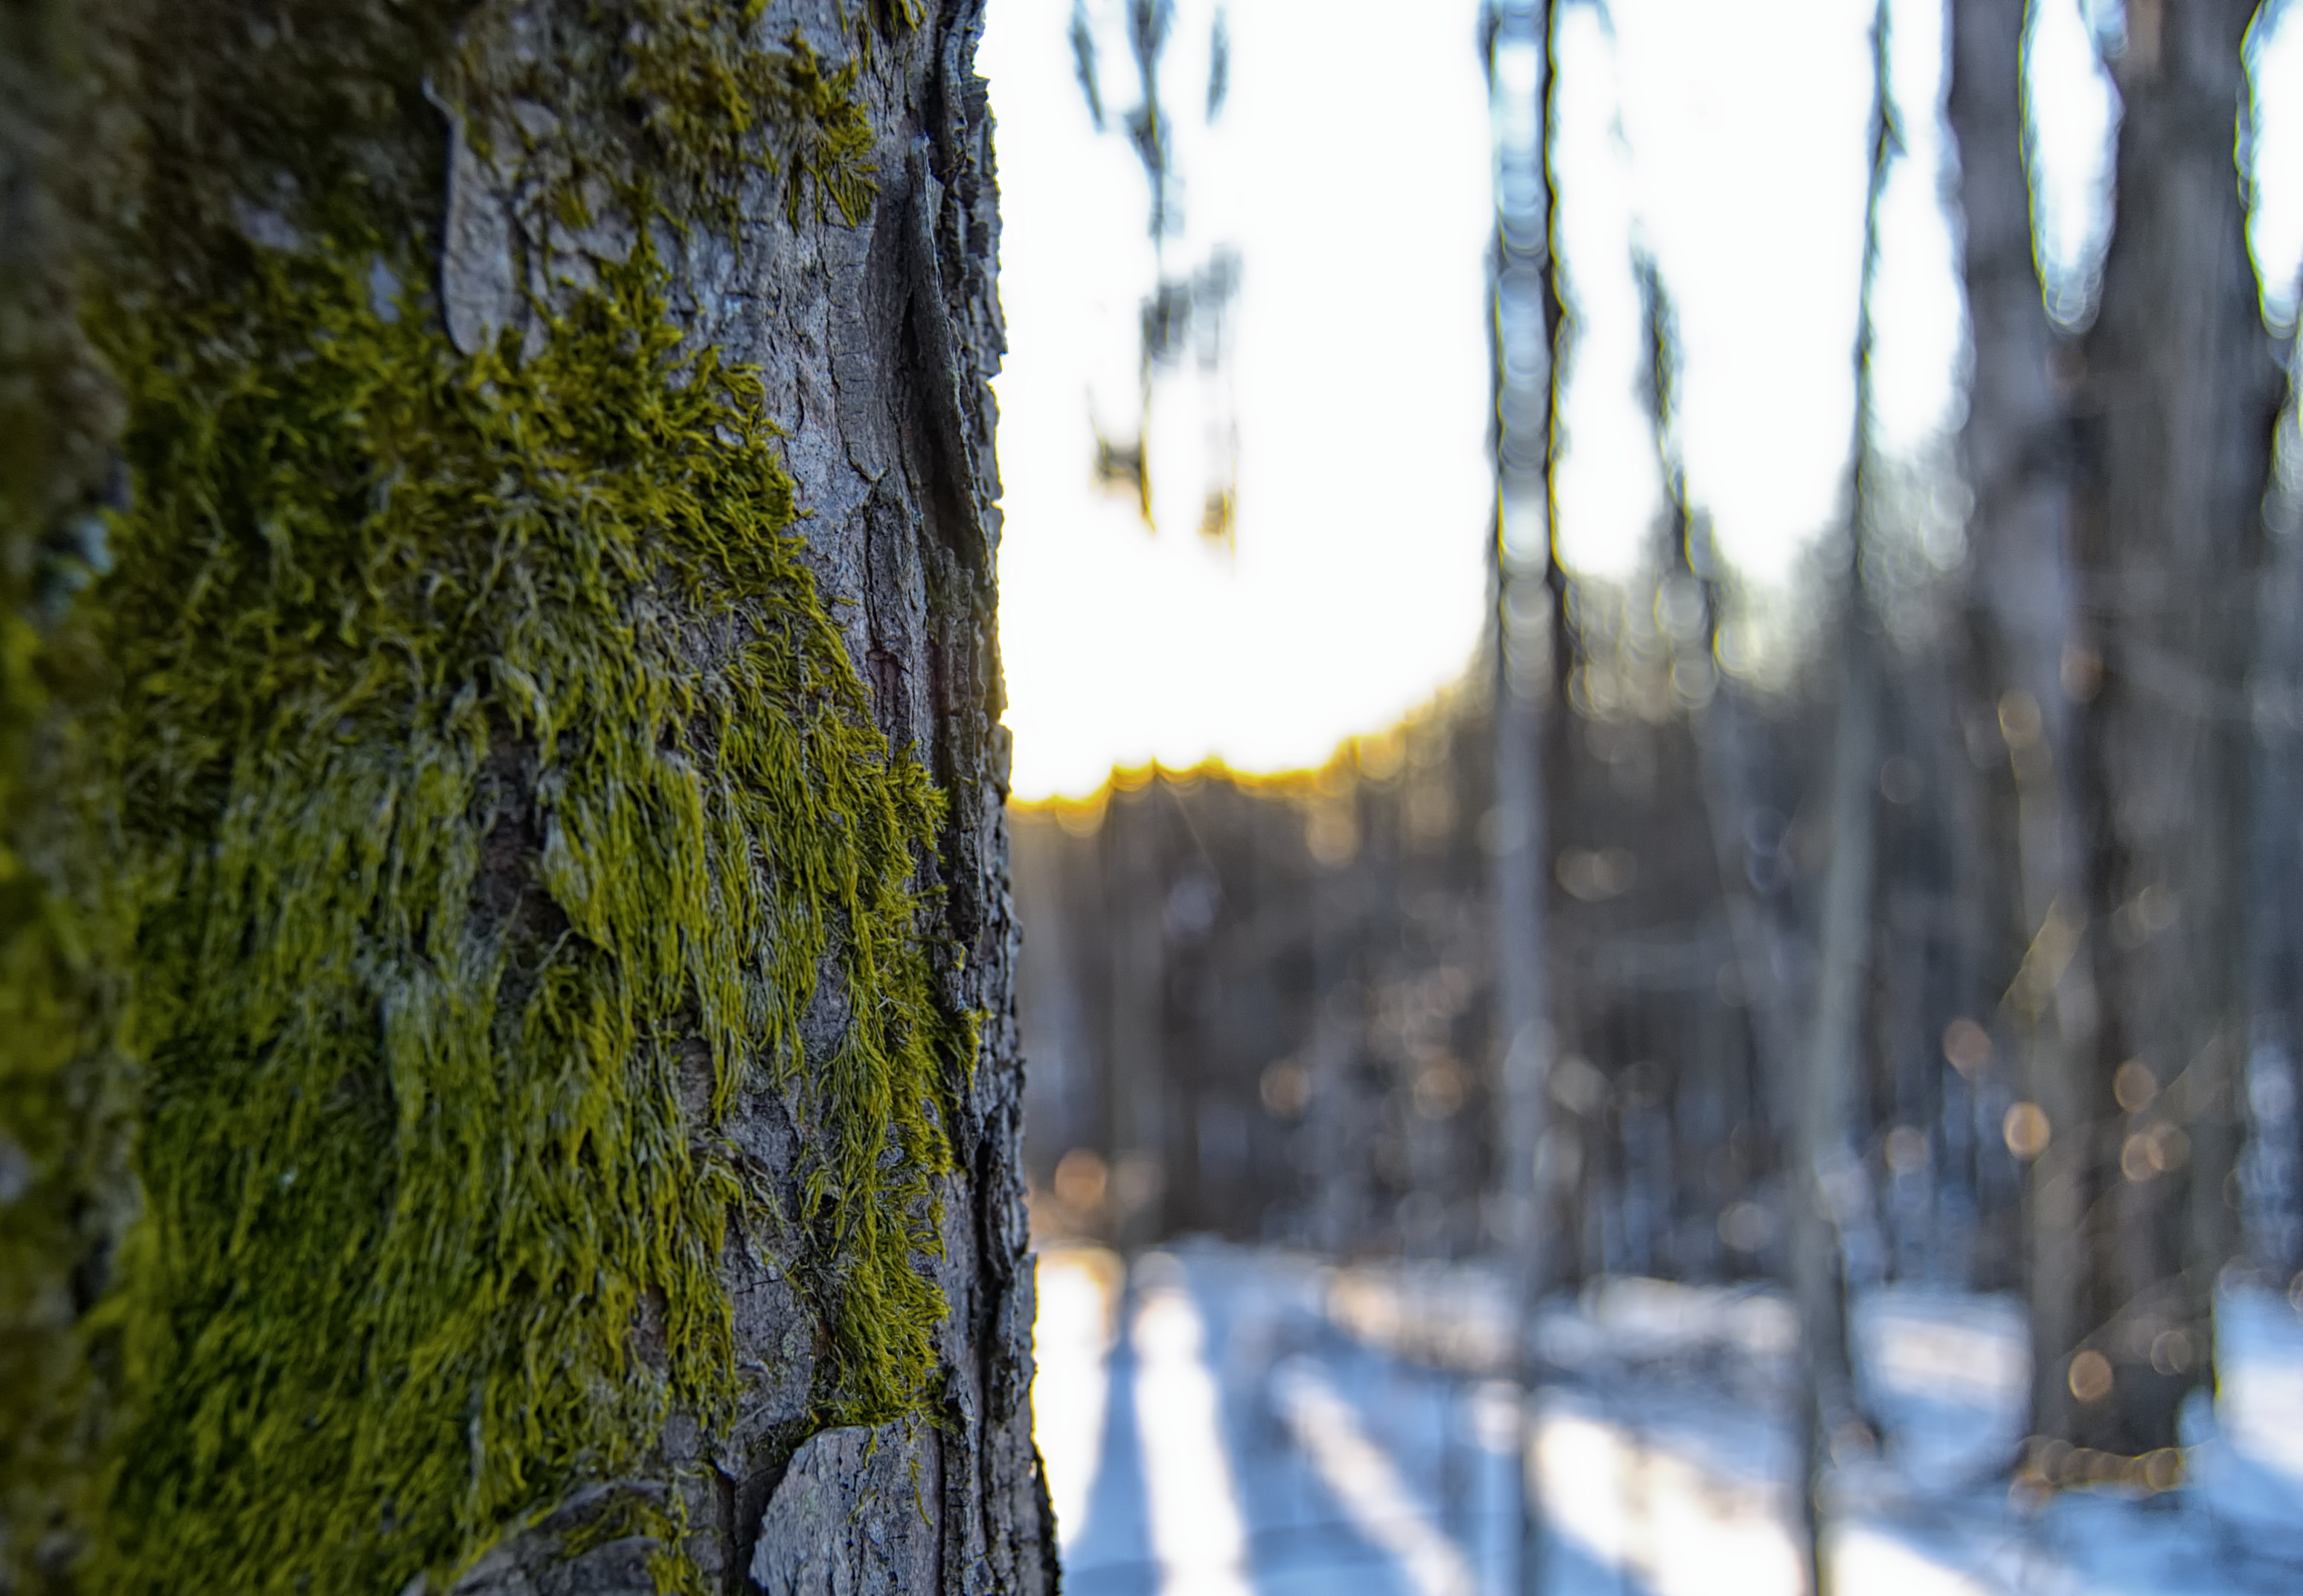
tree, nature, branch, natural environment, trunk, light, sunlight, forest, natural landscape, woody plant, sky, winter, plant, wilderness, biome, old growth forest, water, leaf, snow, woodland, freezing, Northern hardwood forest, wood, temperate coniferous forest, grass, twig, grove, plant stem, landscape, temperate broadleaf and mixed forest, deciduous, birch family